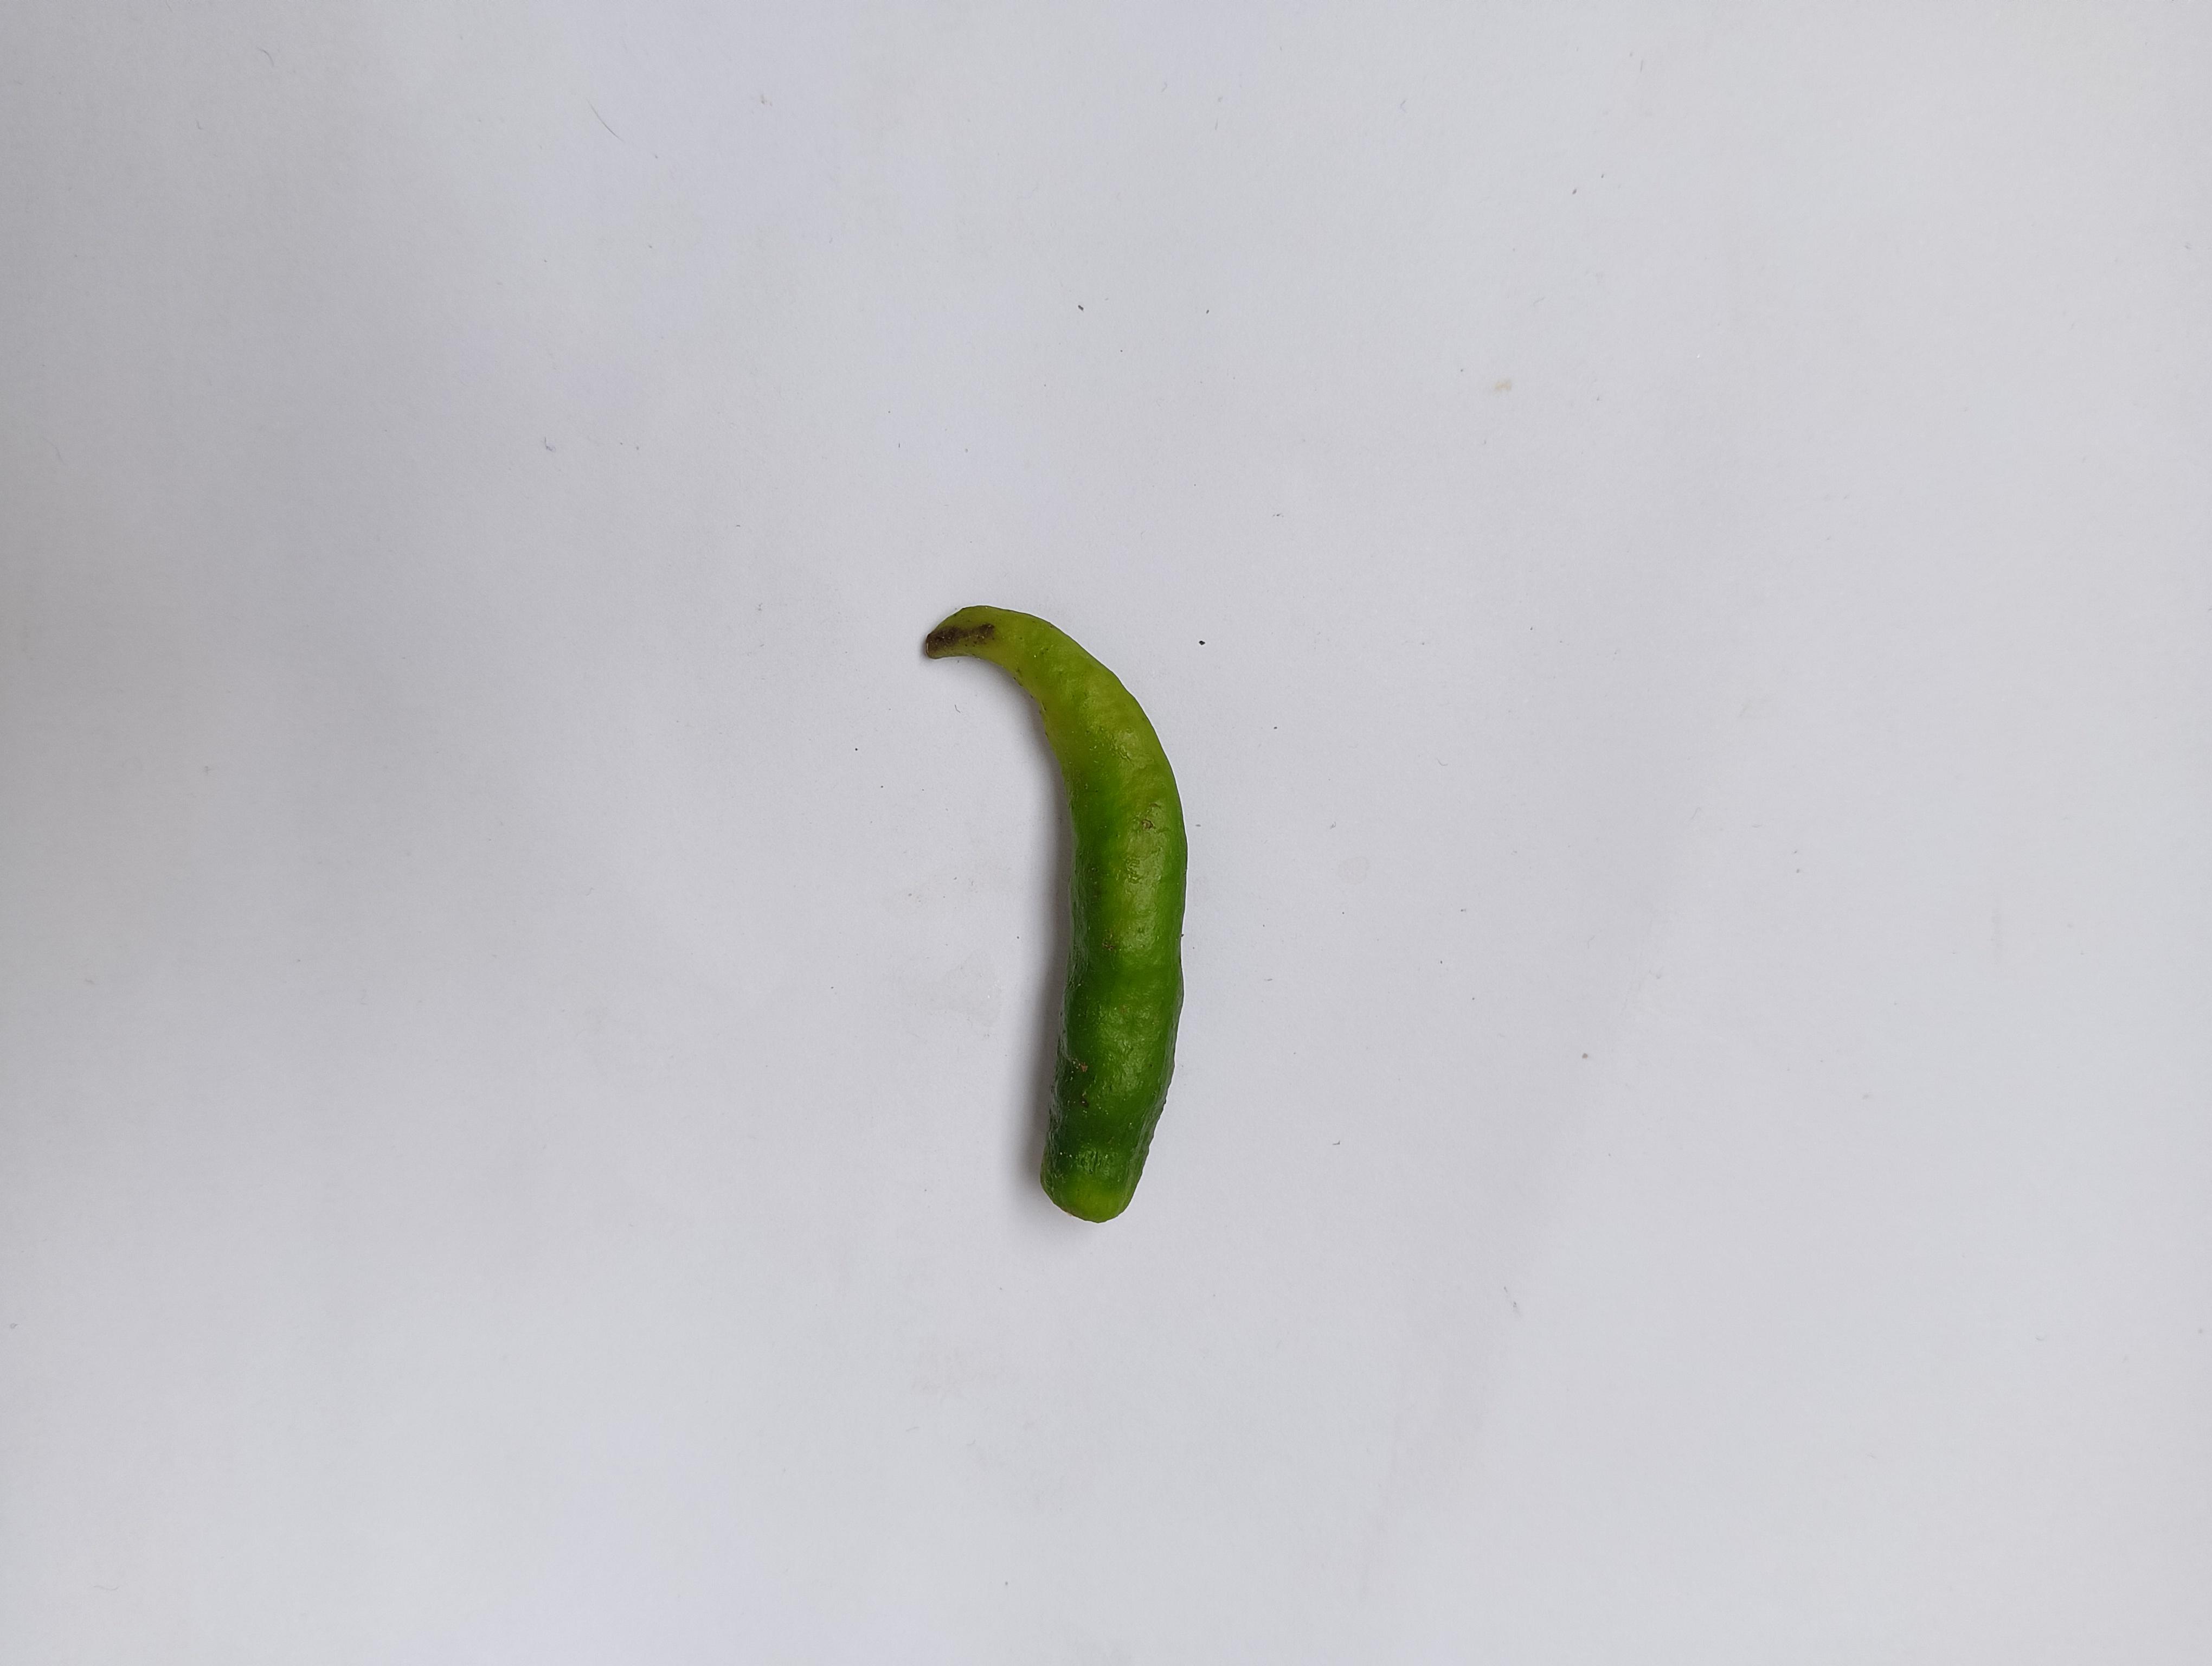
Label: Green Chili